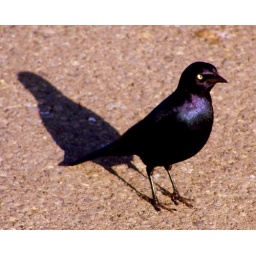
Under a big old sky | Out in a field of green